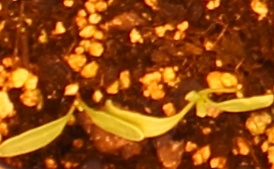
Label: Sugar beet